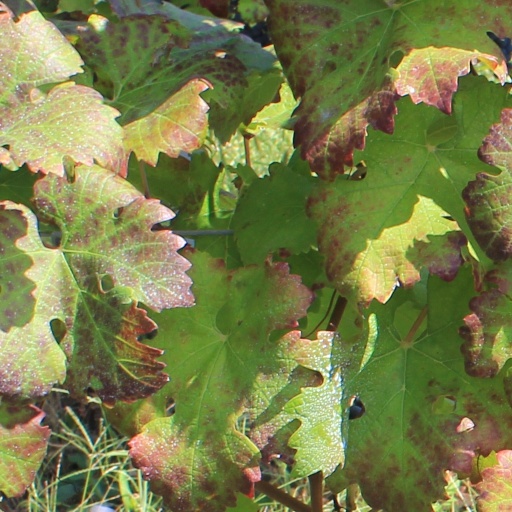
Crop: grape